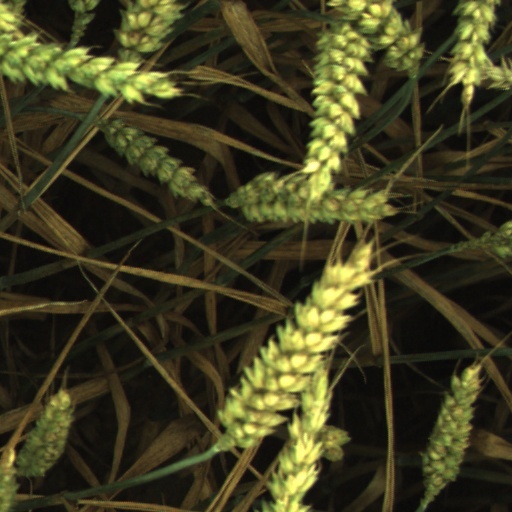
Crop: wheat